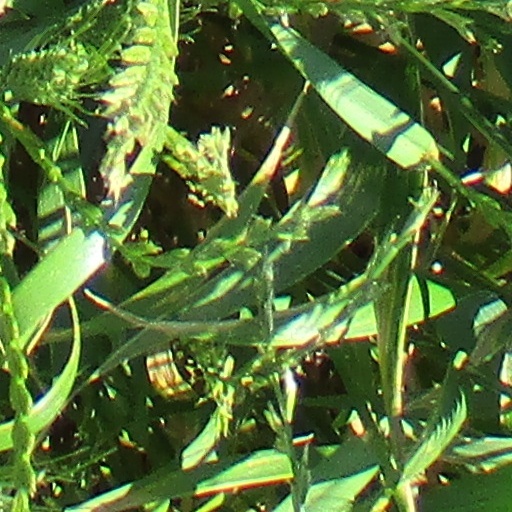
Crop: wheat